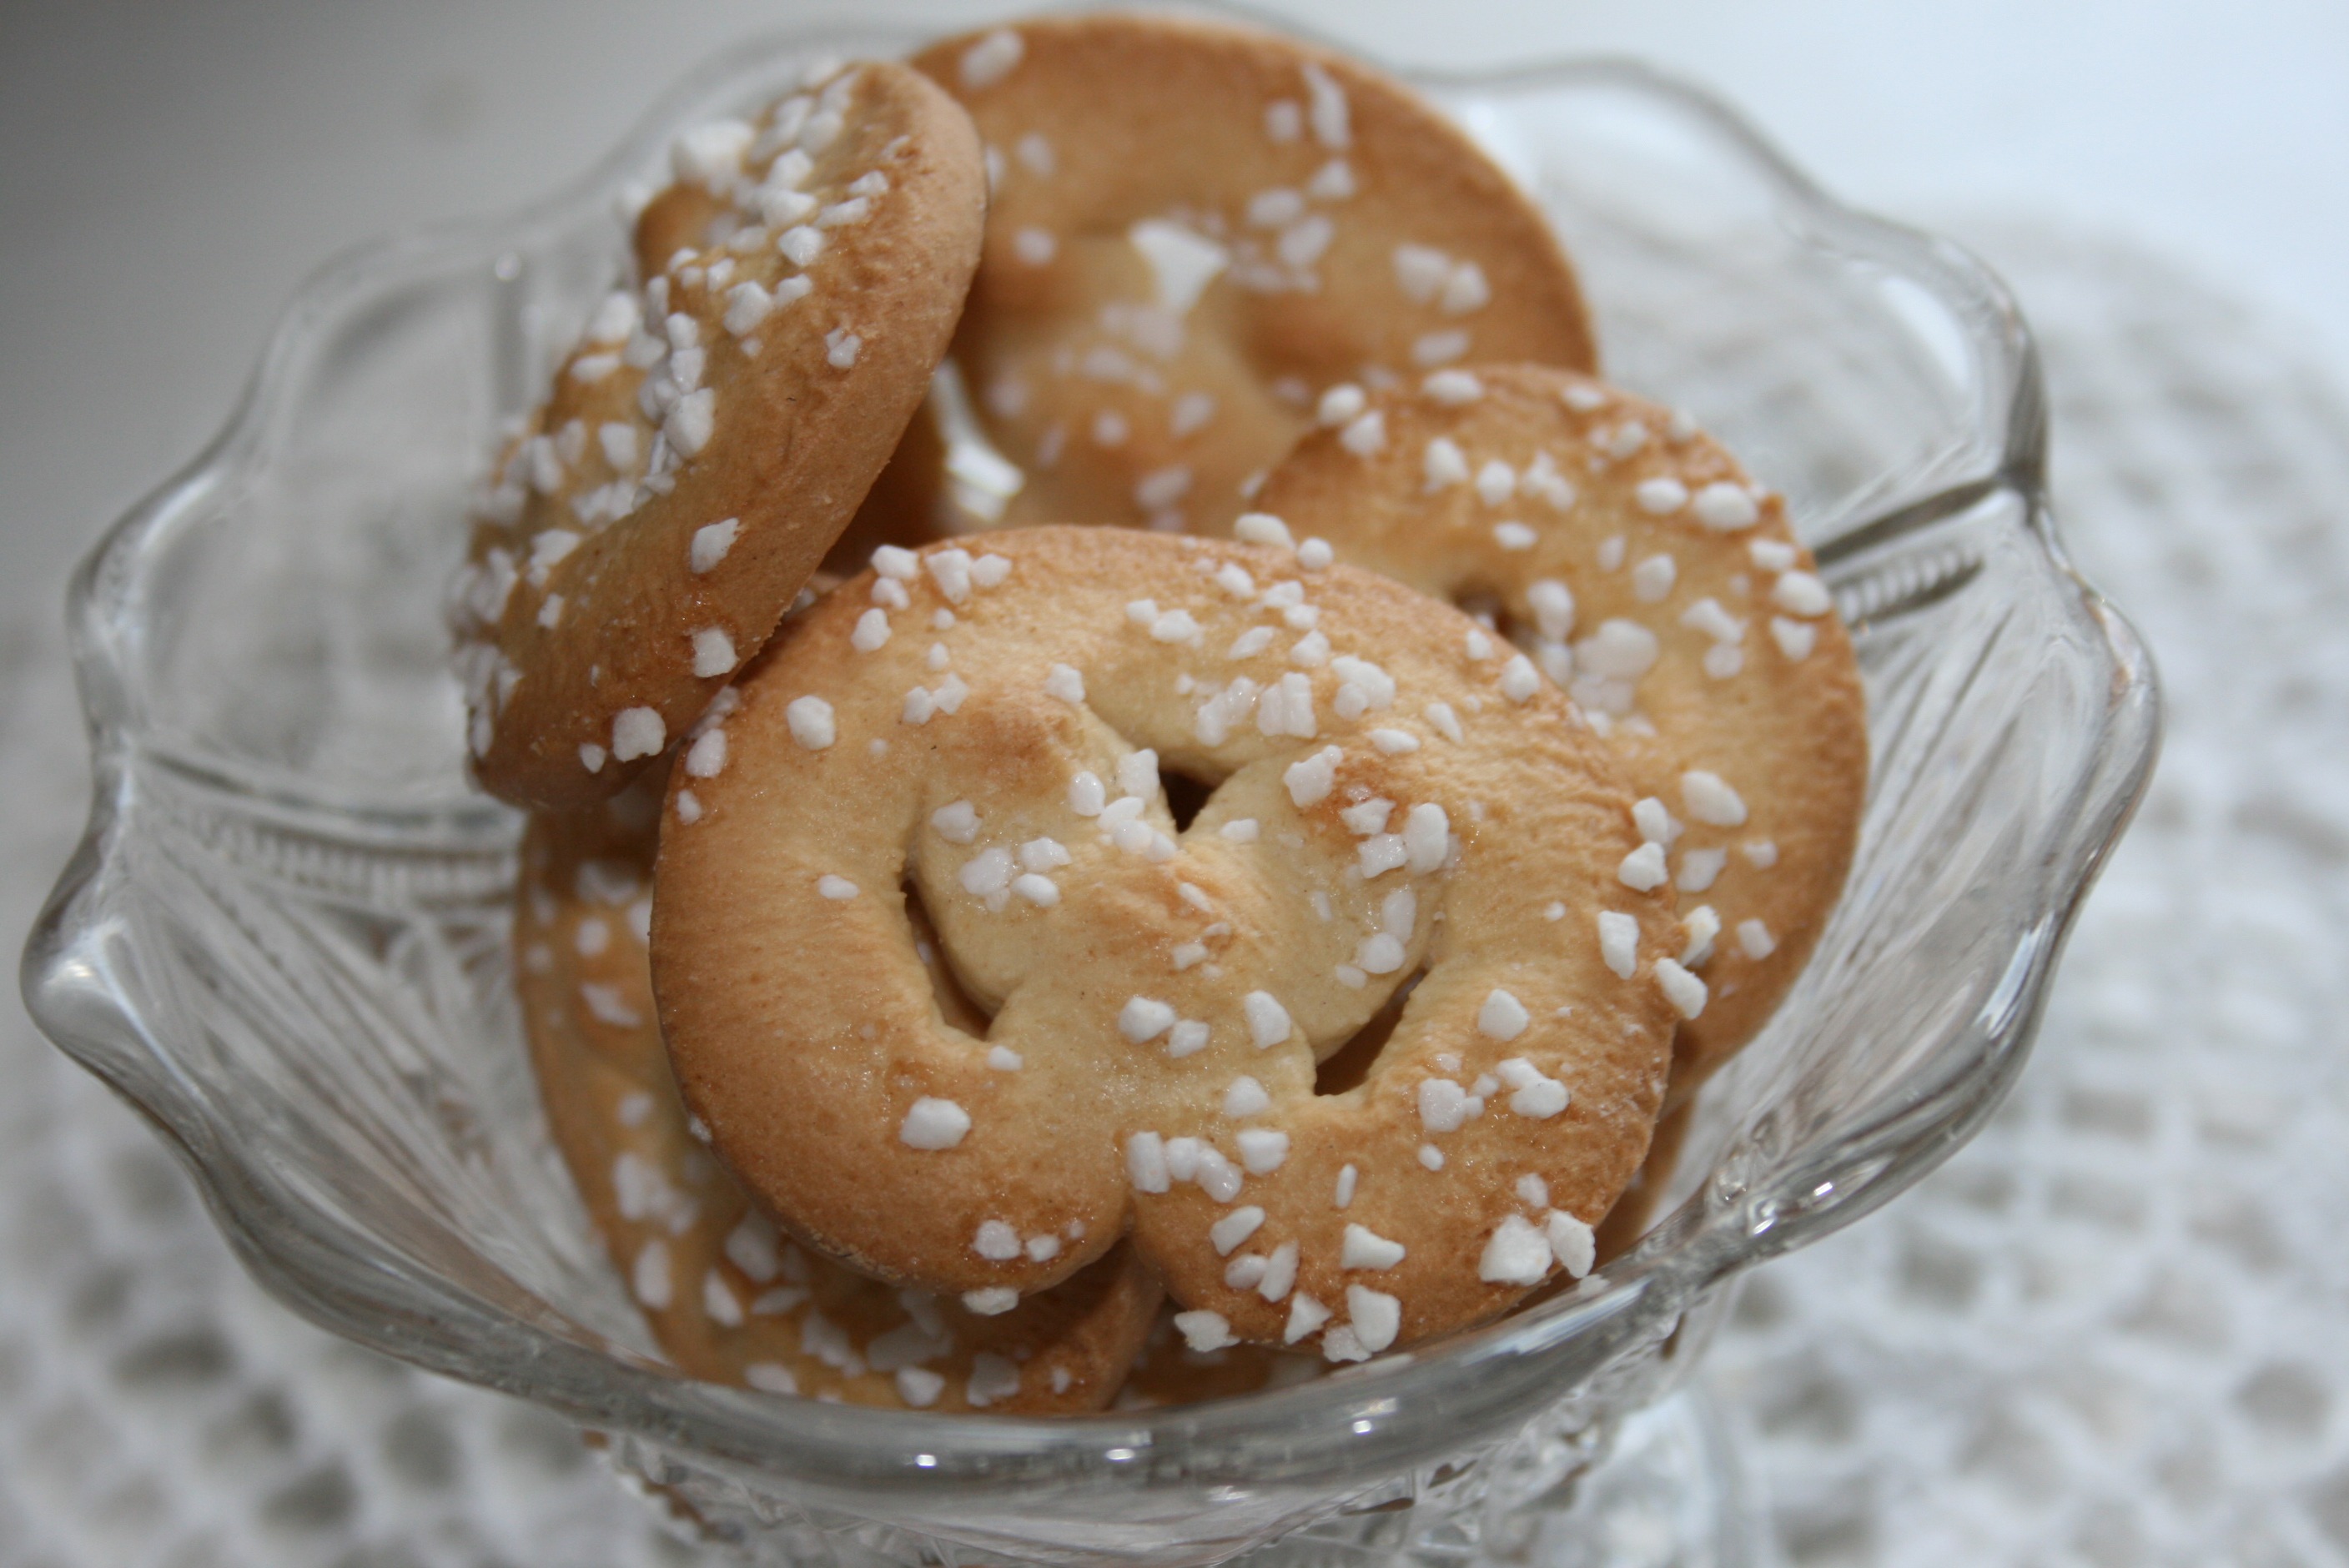
white, sweet, bowl, food, dessert, cuisine, powdered sugar, sugar, icing, baked goods, cakes, flavor, snack food, spetsduk